Bulgarian literature

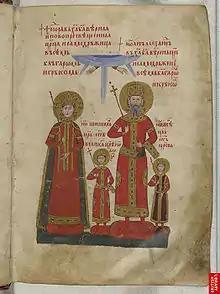
The Tetraevangelia of Ivan Alexander (1355–1356)

As the Bulgarian Empire was subjugated by the Byzantines in 1018, Bulgarian literary activity declined. However, after the establishment of the Second Bulgarian Empire followed another period of upsurge during the time of Patriarch Evtimiy in the 14th century. Evtimiy founded the Tarnovo Literary School that significantly affected the literature of Serbia and Muscovite Russia, as many writers fled abroad after the Ottoman conquest. Apart from Evtimiy, other established writers from the period were Constantine of Kostenets (1380-first half of the 15th century) and Gregory Tsamblak (1365–1420).